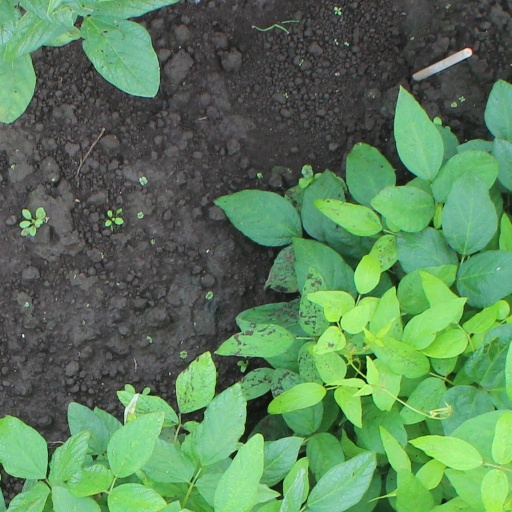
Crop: soybean